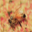
Label: bee